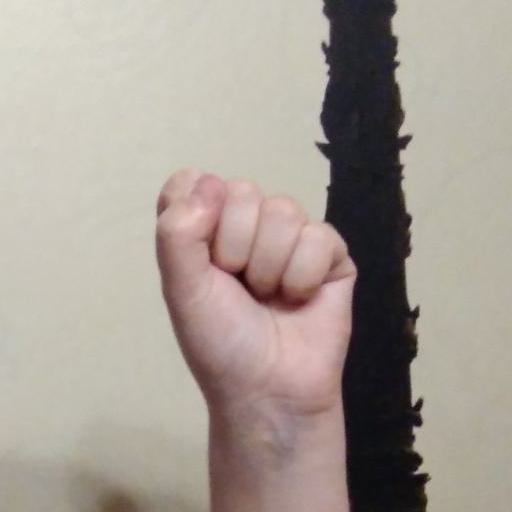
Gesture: fist